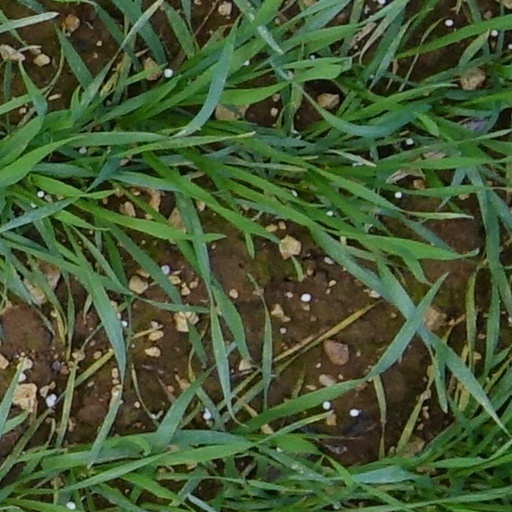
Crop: wheat